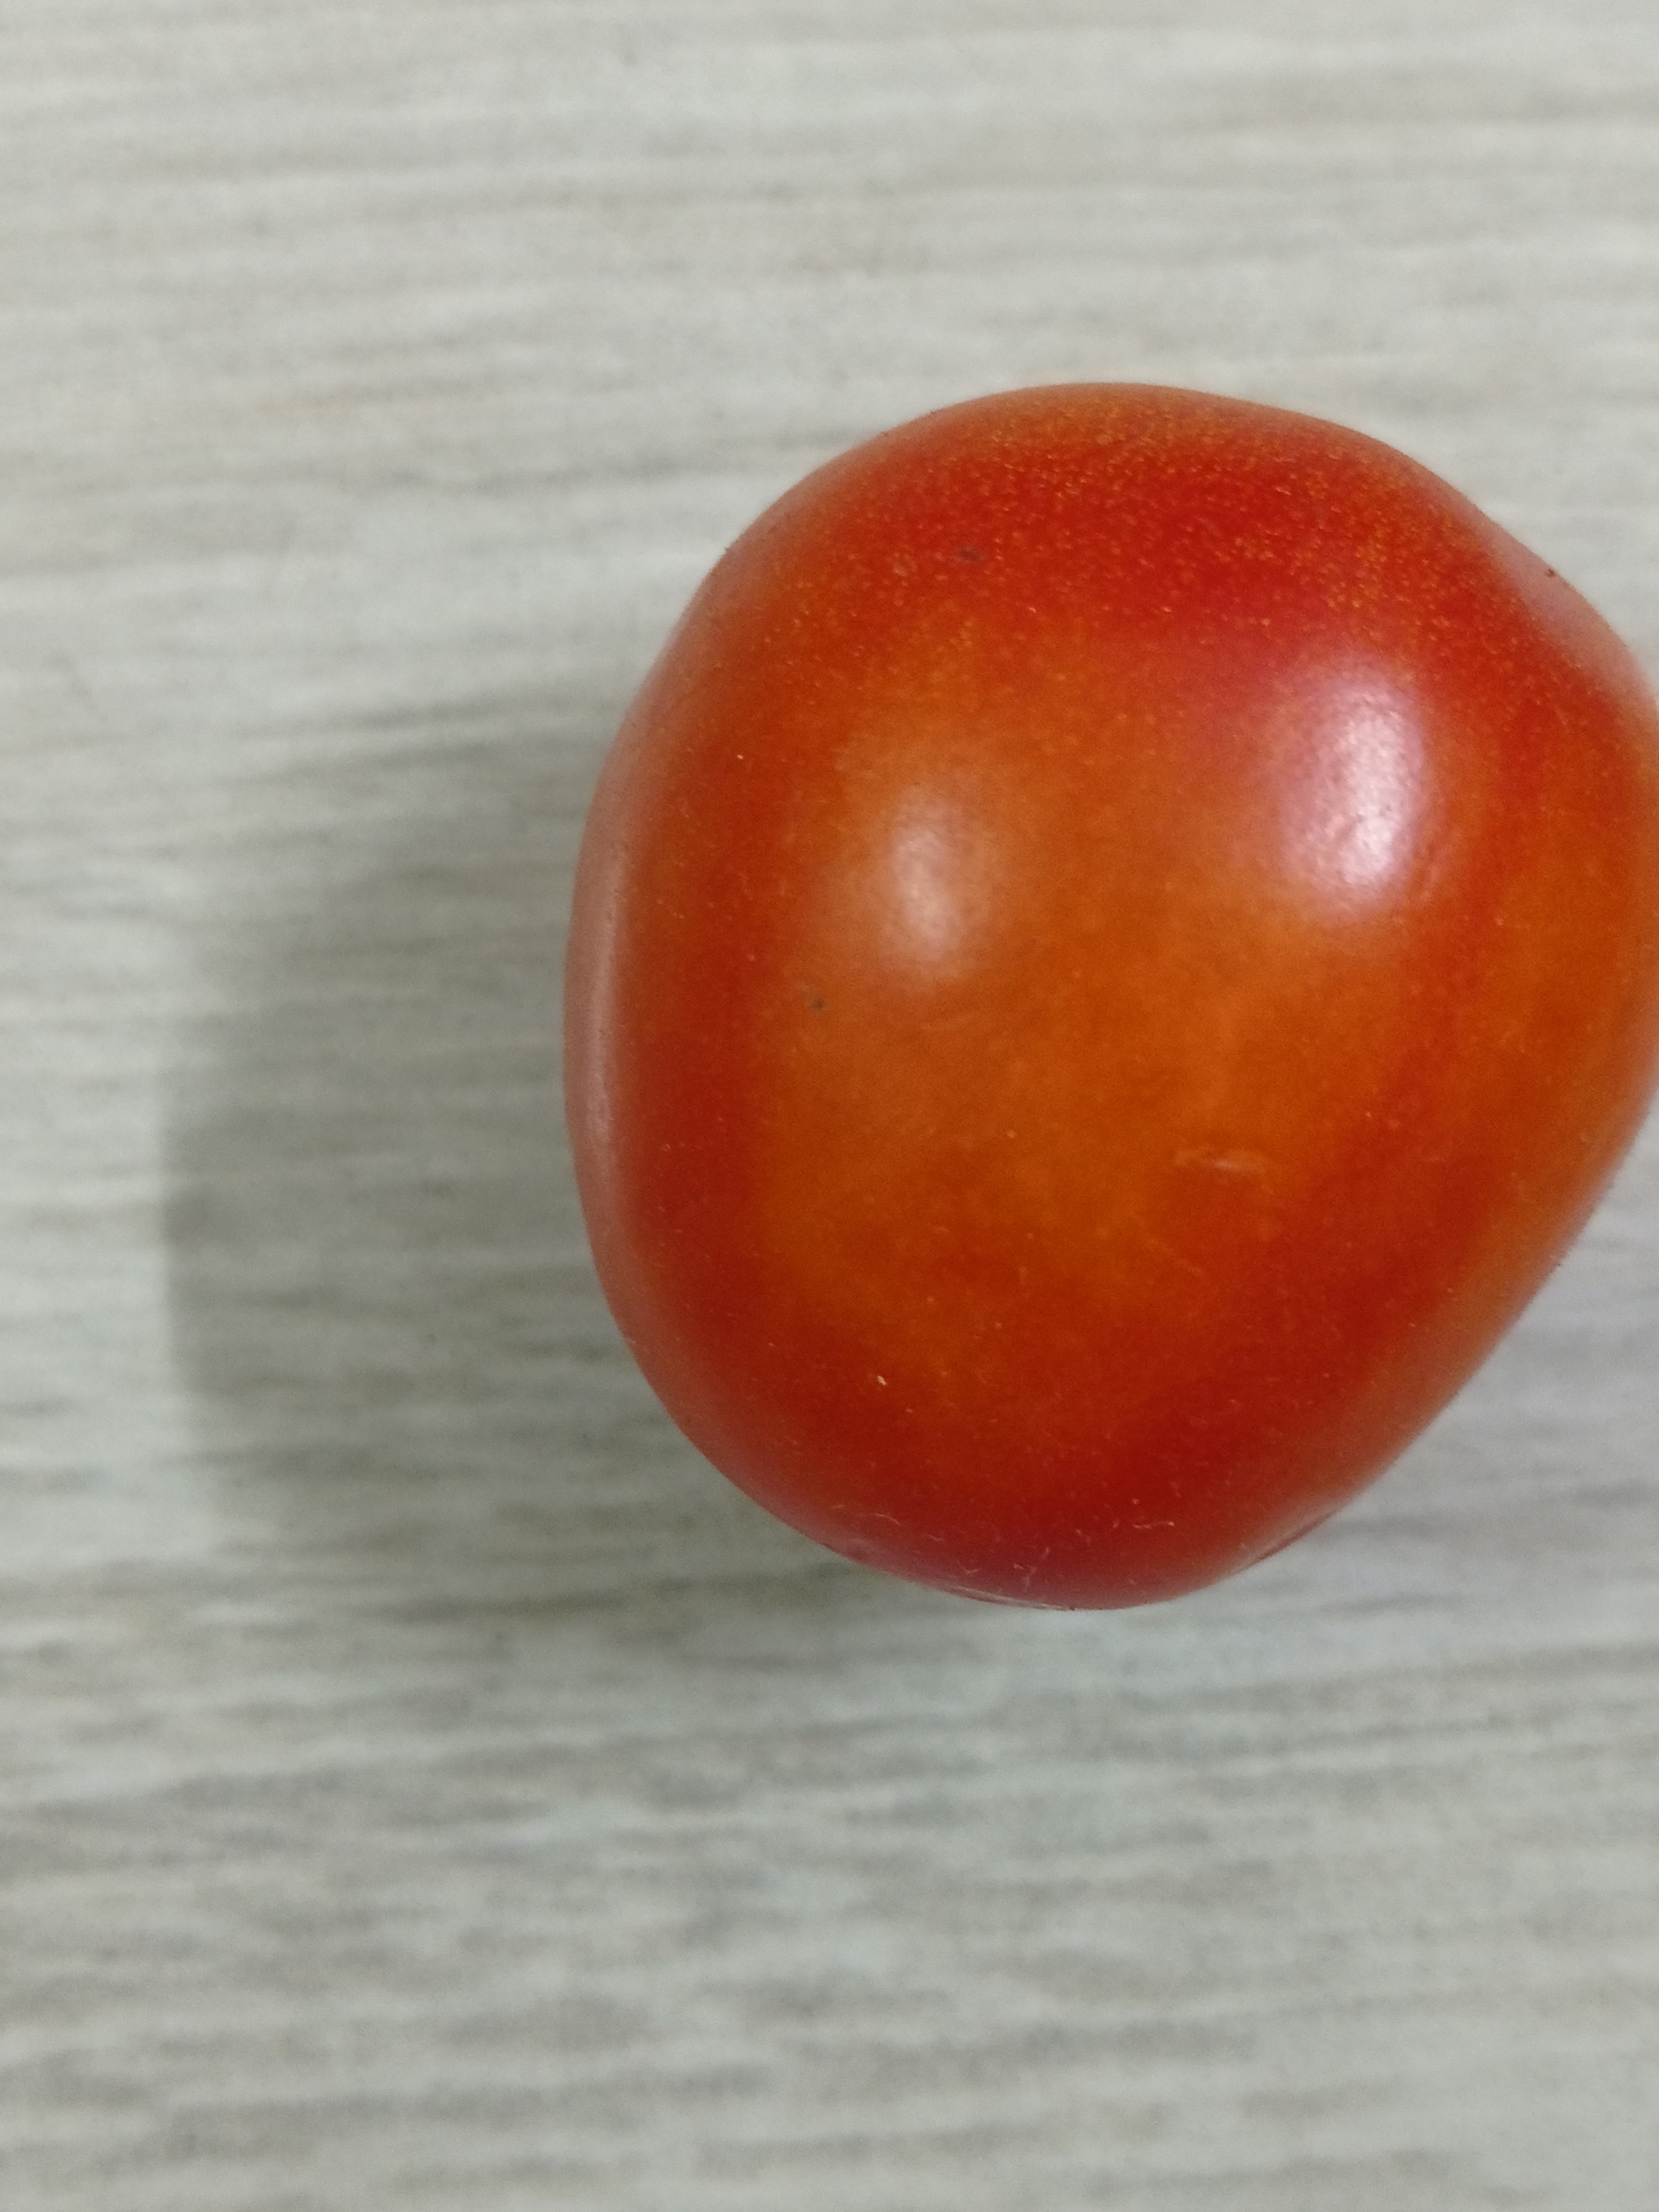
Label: Fresh